Timeline of the COVID-19 pandemic in Italy

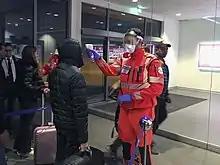
Civil Protection volunteers carrying out health checks at Guglielmo Marconi Airport

On 21 February 16 more cases were confirmed – 14 in Lombardy, including the doctor who prescribed treatments to the 38-year-old Codogno man, and two in Veneto. On 22 February, a 77-year-old woman from Casalpusterlengo, who had pneumonia and had visited the same emergency room as the 38-year-old from Codogno, died in Lombardy. Including the 78-year-old man who died in Veneto, the number of cases in Italy rose to 79. Of the 76 newly discovered cases, 54 were found in Lombardy, including one patient in San Raffaele Hospital in Milan and eight patients in Policlinico San Matteo in Pavia, 17 in Veneto, two in Emilia-Romagna, two in Lazio and one in Piedmont.